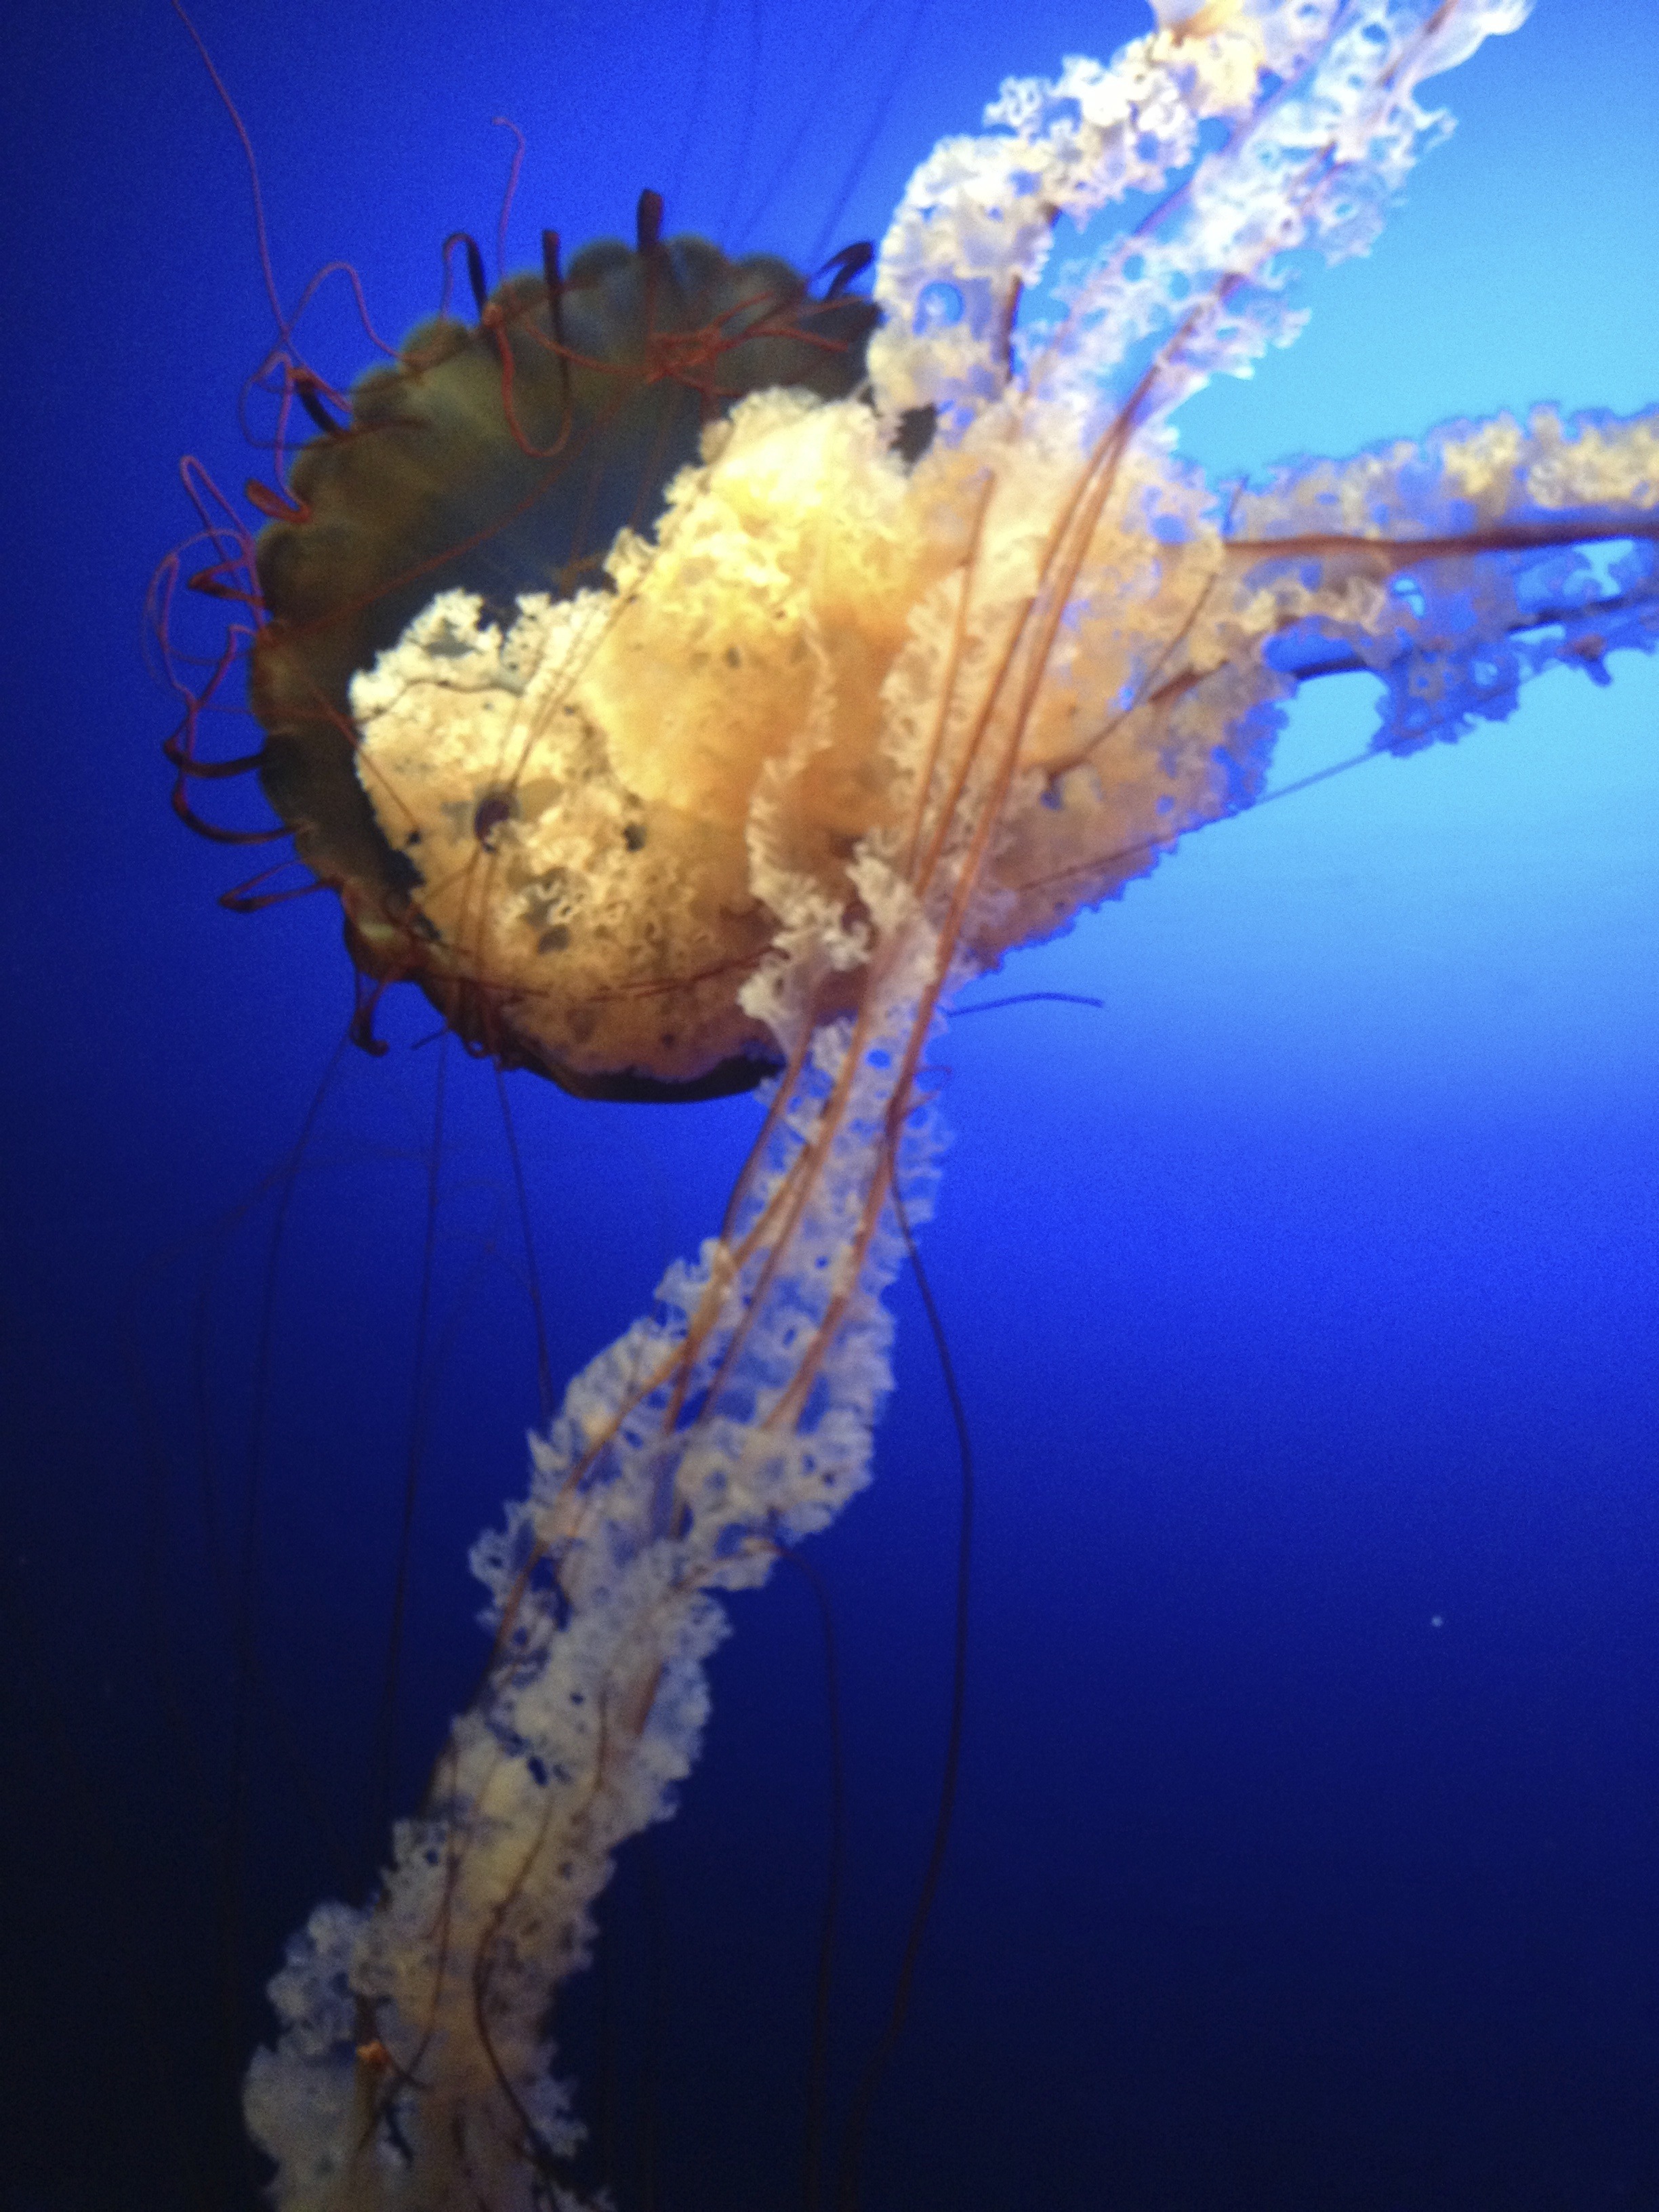
underwater, biology, jellyfish, blue, coral, coral reef, invertebrate, reef, transparent, translucent, cnidaria, creature, organism, marine biology, marine invertebrates, deep sea fish, deep sea creature